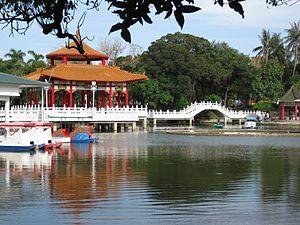
Voici une liste de parcs à Taiwan.